Stefan Szelestowski

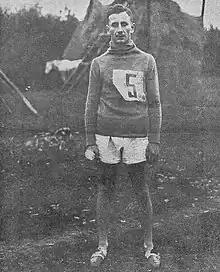
Stefan Szelestowski in 1924

Stefan Szelestowski (11 November 1900 – 7 October 1987) was a Polish long-distance runner and modern pentathlete. He competed in the 5000 metres and the 3000 metres team race at the 1924 Summer Olympics. Four years later, he competed in the modern pentathlon at the 1928 Summer Olympics.